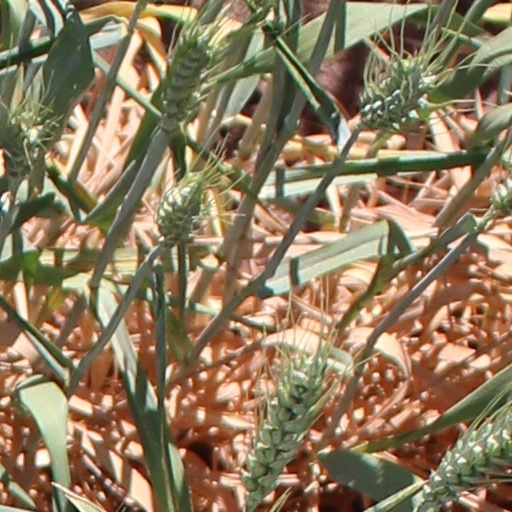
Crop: wheat